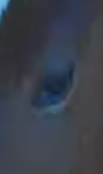
Face region: eyes (orbital_tightening_and_eye_area)
Pain indicator: moderately_present